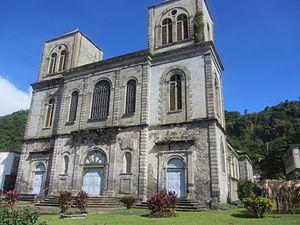
Les listes suivantes recensent les cathédrales catholiques de France.
La cocathédrale Notre-Dame-de-l'Assomption, anciennement église du Mouillage, puis cathédrale Notre-Dame-du-Bon-Port, est une église située à l'angle de la rue Victor Hugo et de la rue Dupuy dans le quartier du Mouillage à Saint-Pierre, dans l'île de la Martinique.
La Martinique, en Créole martiniquais : Matinik, ou Matnik, appelée Madinina par les indigènes de l’île, et également surnommée « l’île aux fleurs », est une île située dans les Caraïbes, et plus précisément dans l'Archipel des Petites Antilles. C’est une région insulaire française et un Département français, elle est administrée dans le cadre d'une Collectivité territoriale unique dirigée par l'assemblée de Martinique. C'est également une région ultrapériphérique de l'Union européenne. Elle est aussi membre associé de l’Organisation des États de la Caraïbe orientale, de l’Association des États de la Caraïbe et de la Commission économique pour l'Amérique latine et les Caraïbes.